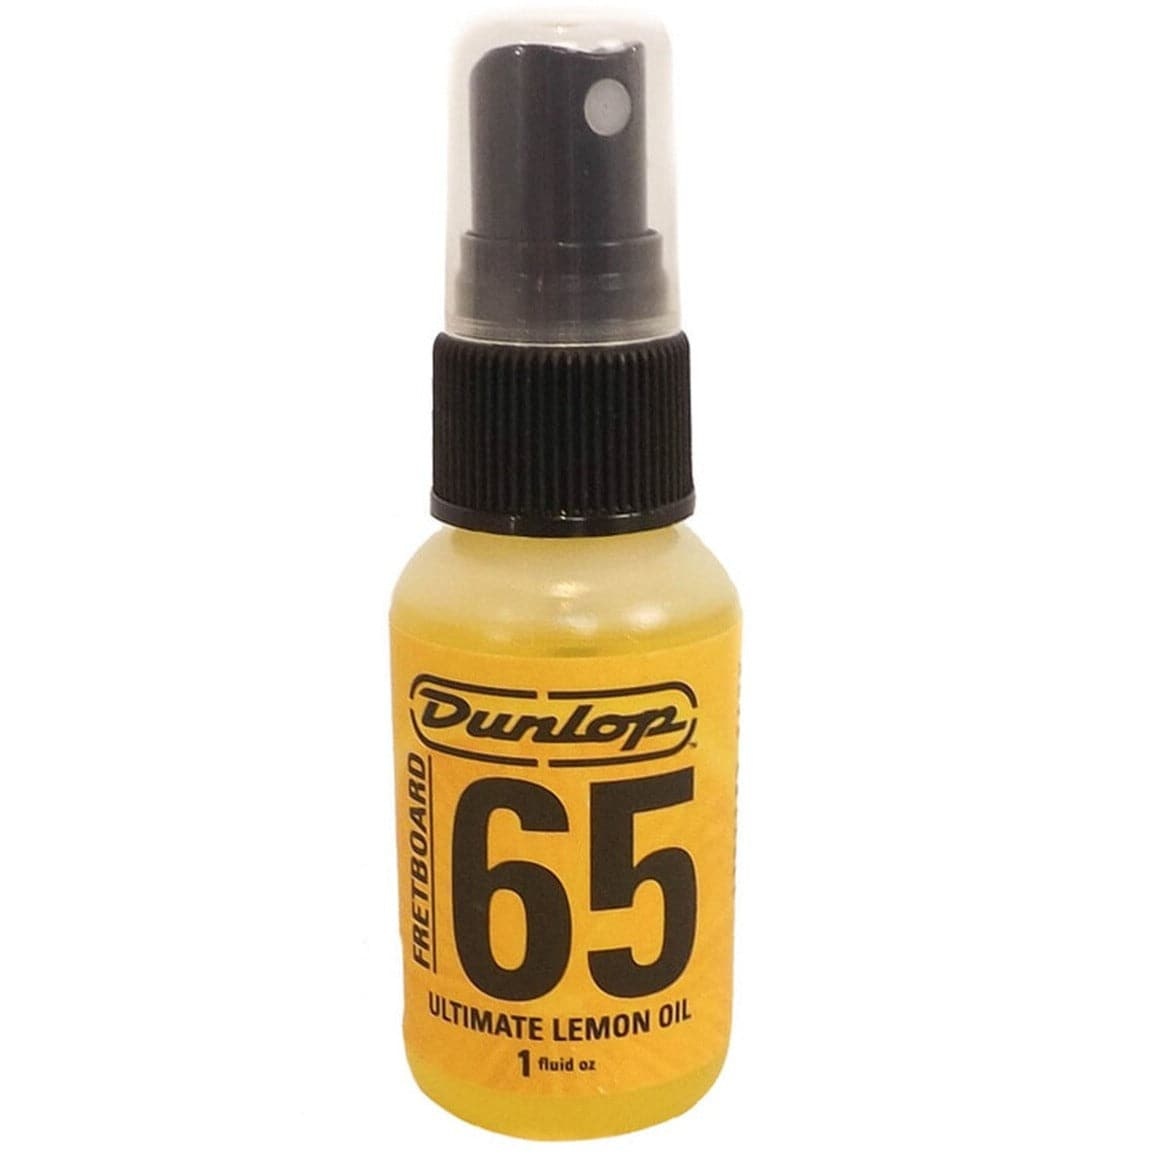
Jim Dunlop 6551 System 65 Lemon Oil Fingerboard Conditioner Spray Bottle
Fretboard 65 Ultimate Lemon Oil and Formula 65 Polish are chosen by players and techs worldwide to keep their instruments in top shape.
Brand: JIM DUNLOP
Category: Arts & Entertainment > Hobbies & Creative Arts > Musical Instrument & Orchestra Accessories > String Instrument Accessories > String Instrument Care & Cleaning > String Instrument Polish > Fingerboard Polish